Gordon Haller

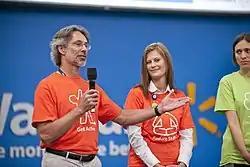

Gordon Haller (born 1950) is the winner of the first Ironman Triathlon.